Andy Bond (footballer)

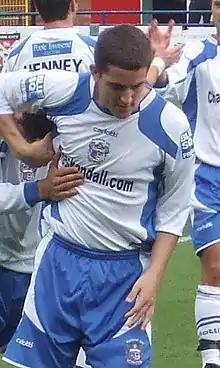
Bond playing for Barrow in 2008

Andrew Mark Bond (born 16 March 1986) is an English professional footballer who last played as a central midfielder for AFC Telford United. He has played in the Football League for Colchester United, Crewe Alexandra, Bristol Rovers, Stevenage and Crawley Town.